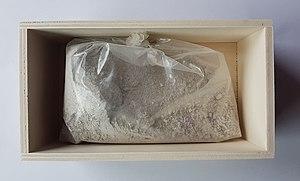
Les cendres d'Amy (Labrador) après la crémation. Poids vif 27 kg, poids de cendre 0,7 kg.